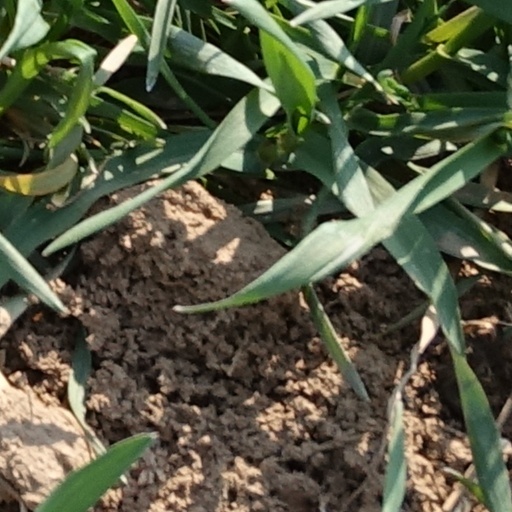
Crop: wheat